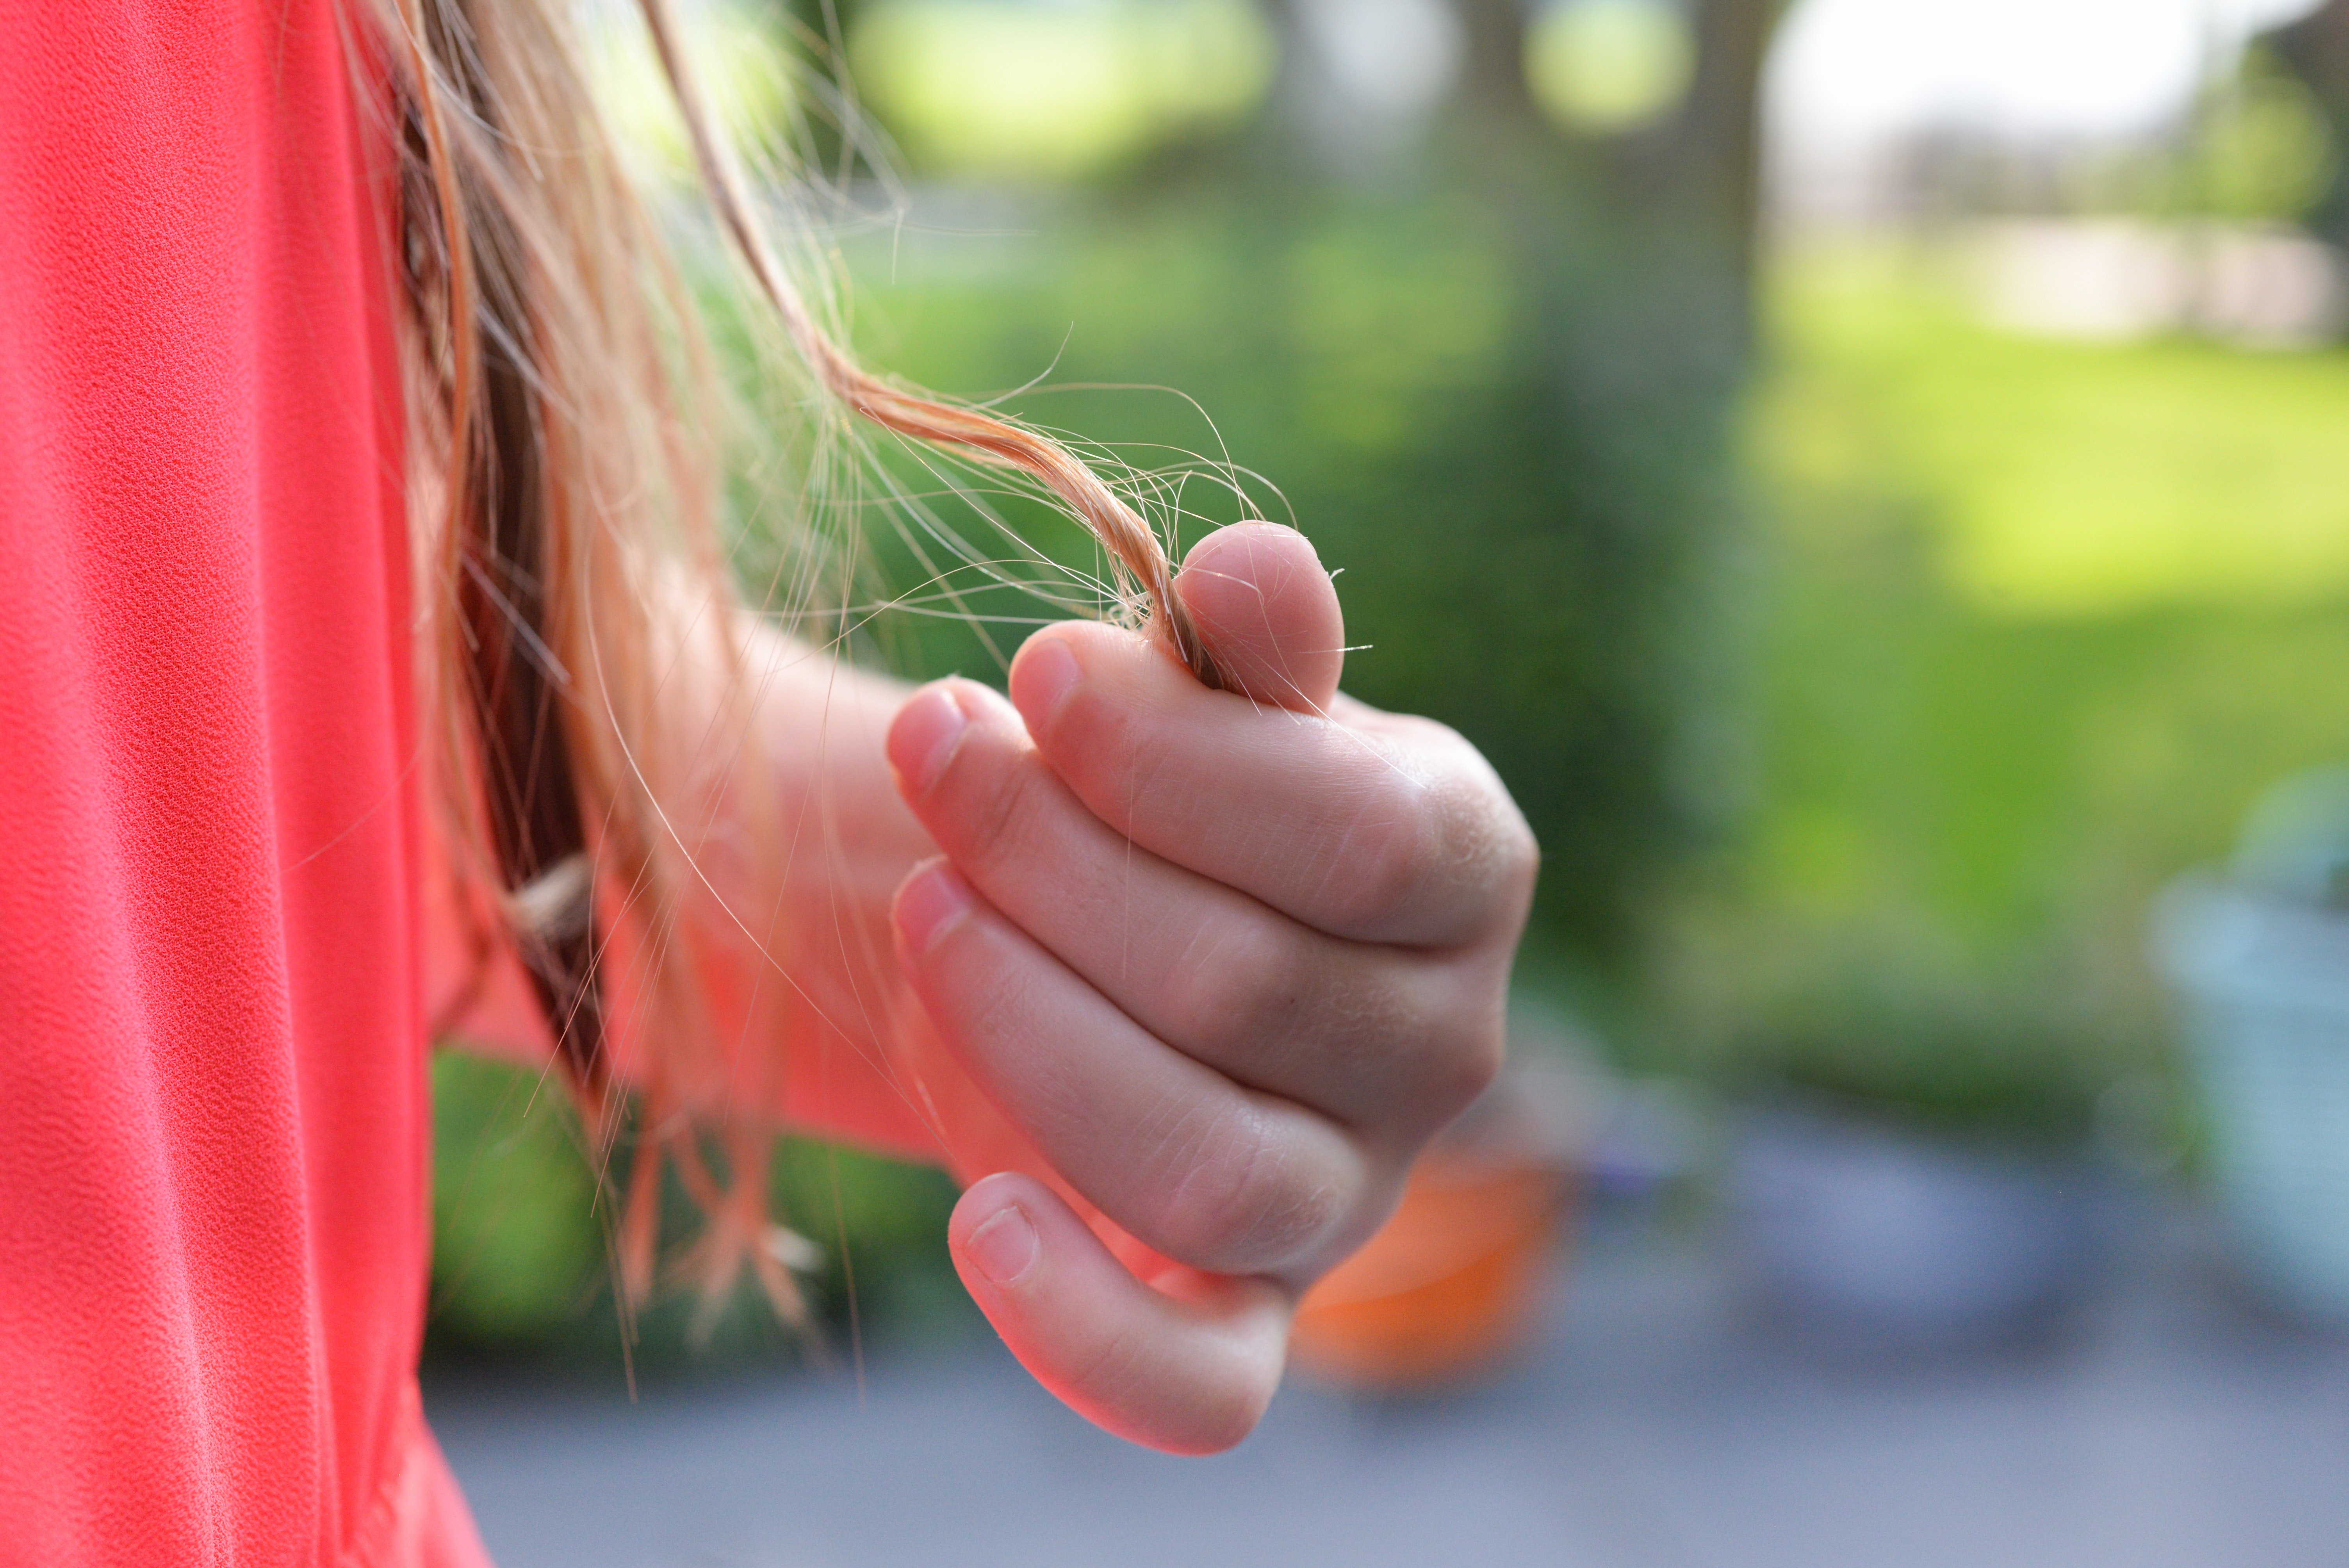
finger, hand, gesture, child, thumb, photography, plant, play